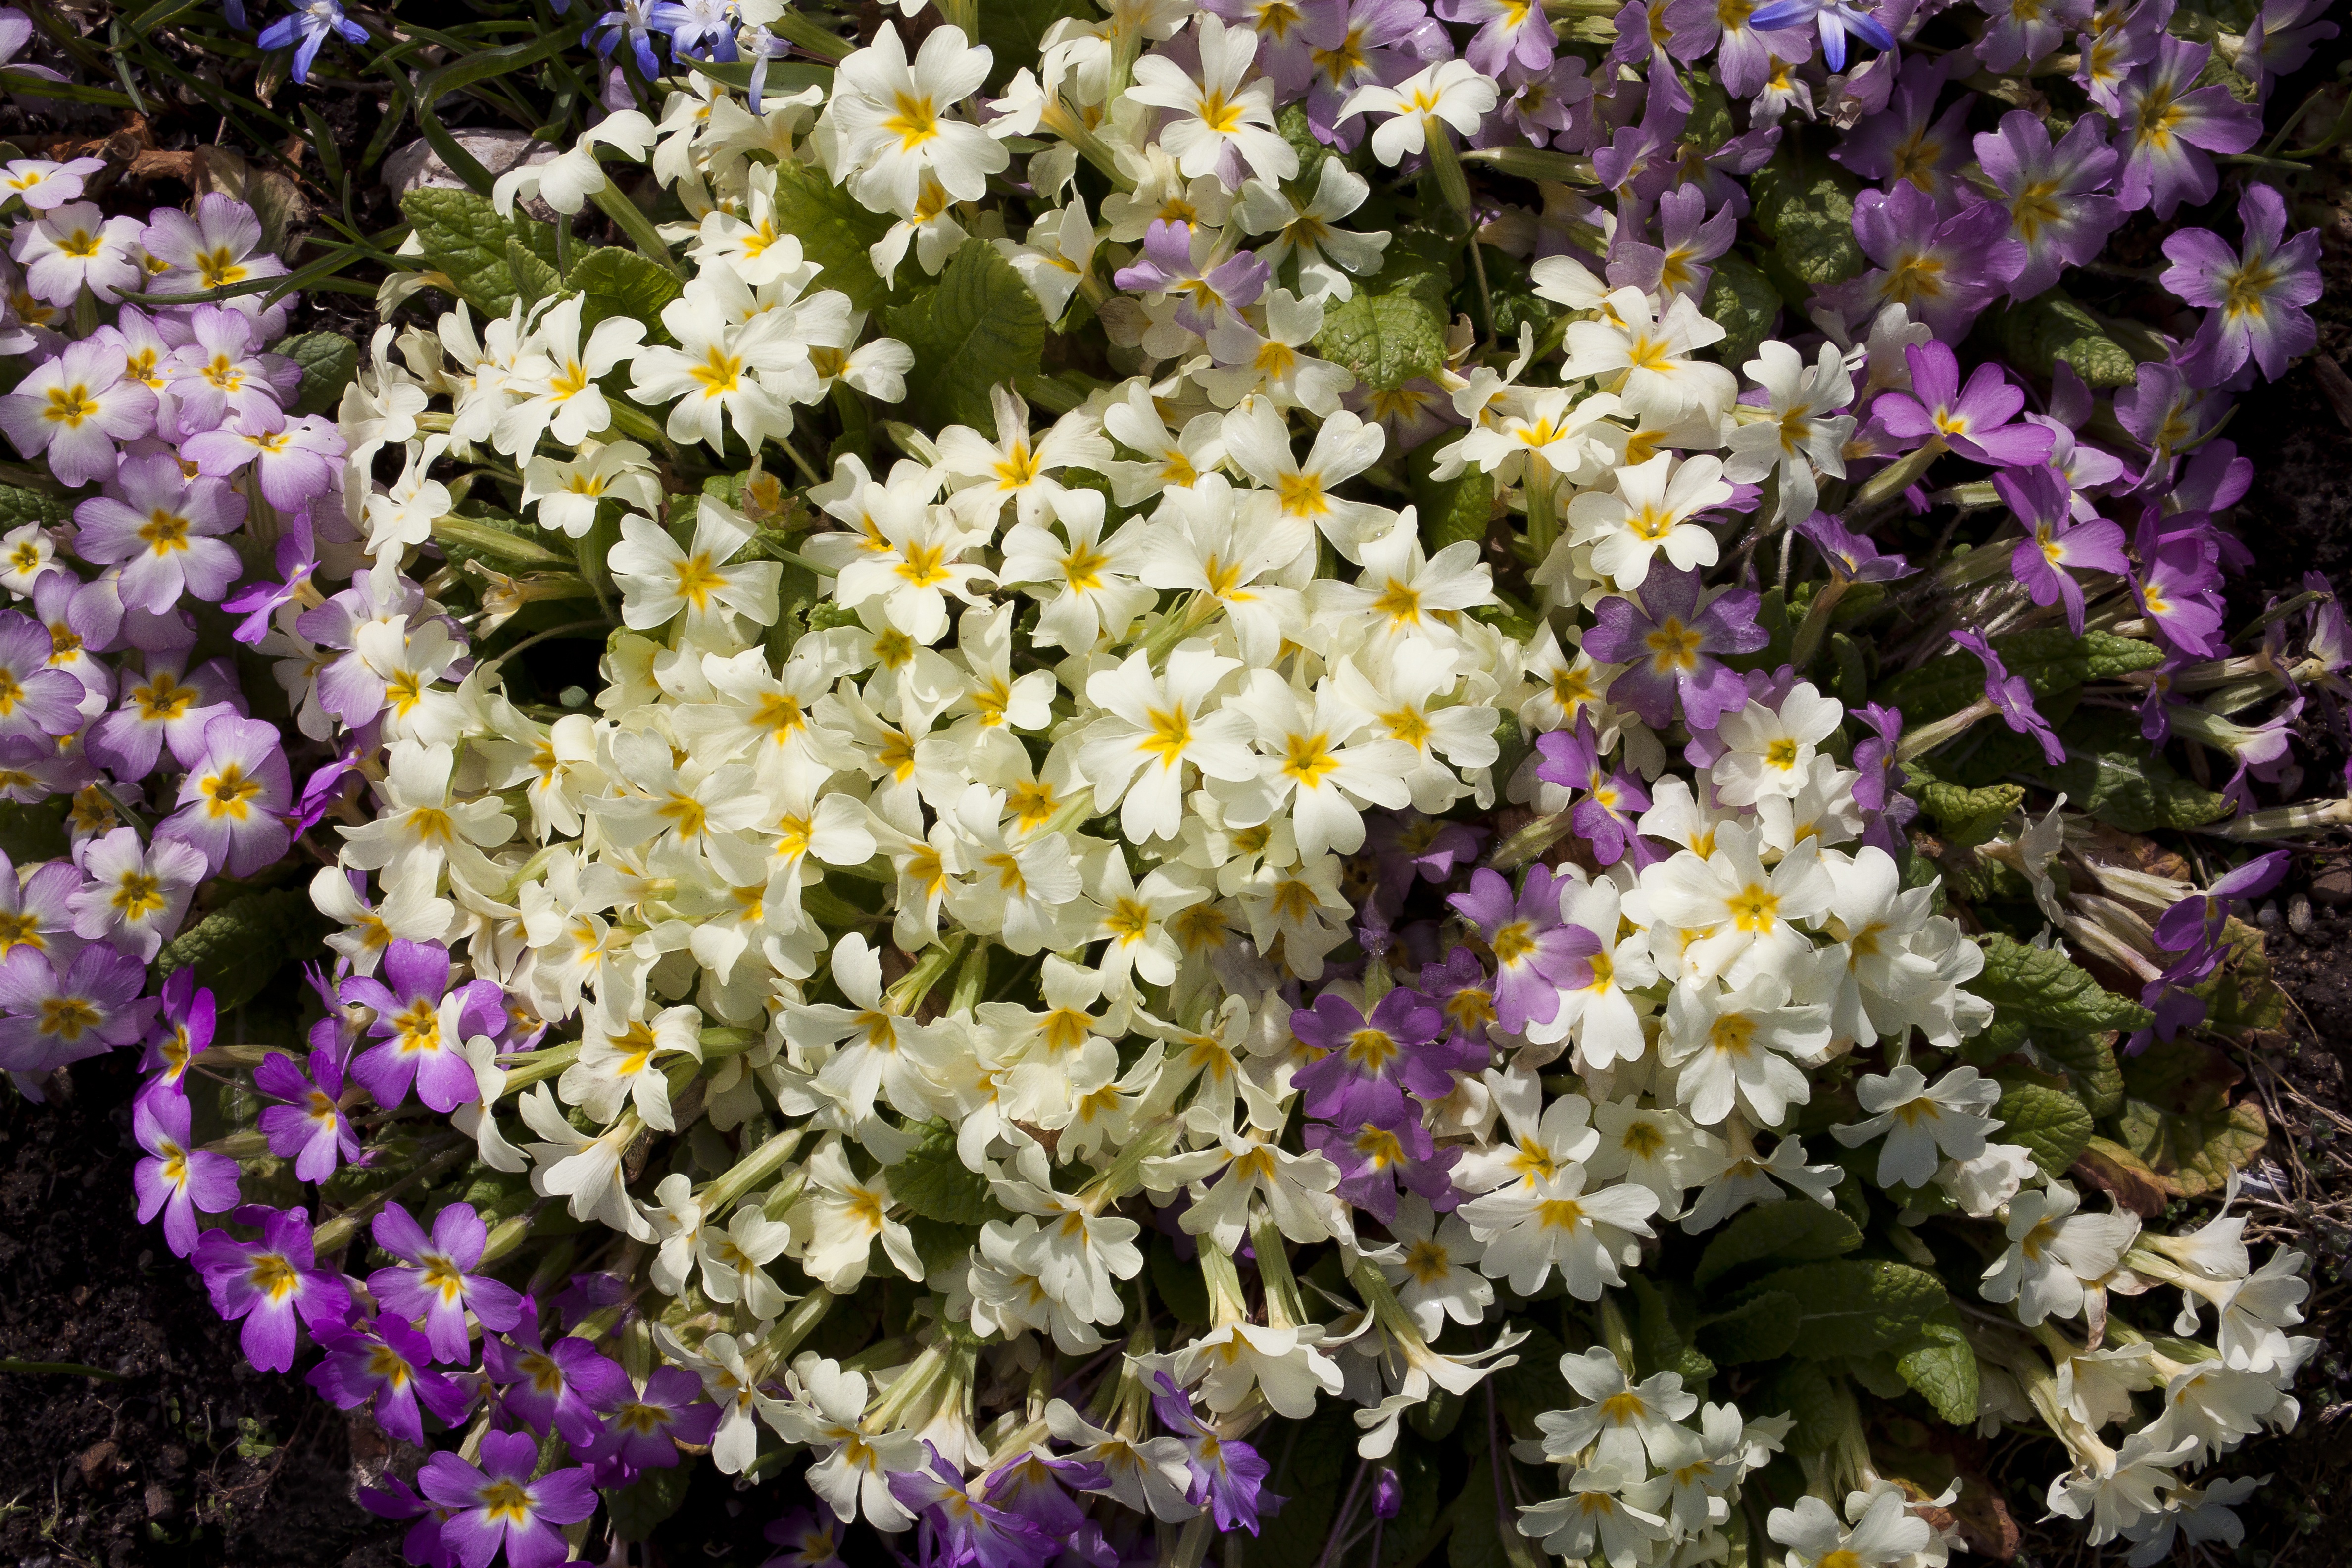
nature, blossom, plant, flower, bloom, spring, botany, yellow, pink, flora, wildflower, primrose, shrub, violet, primula, cowslip, flowering plant, genus, lenz, primrose greenhouse, primula modesta, land plant, violet family, alyssum